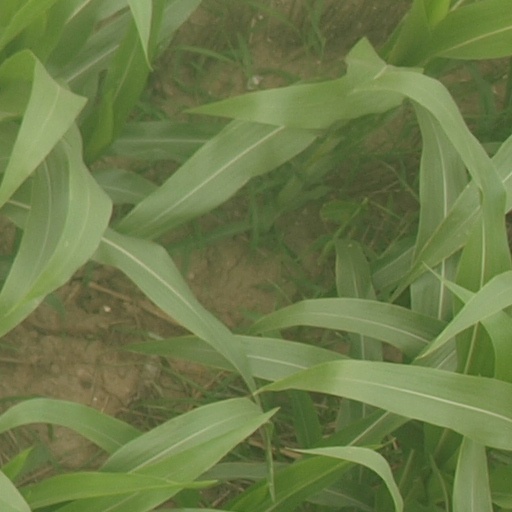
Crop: maize; corn